Krishna

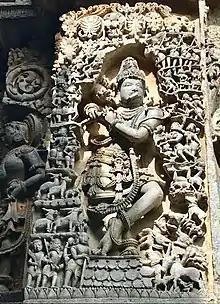
12th-century art depicting Krishna playing flute with gathered living beings at Hoysaleswara temple, Karnataka

In other icons, he is a part of battlefield scenes of the epic "Mahabharata". He is shown as a charioteer, notably when he is addressing the Pandava prince Arjuna, symbolically reflecting the events that led to the "Bhagavad Gita"a scripture of Hinduism. In these popular depictions, Krishna appears in the front as the charioteer, either as a counsel listening to Arjuna or as the driver of the chariot while Arjuna aims his arrows in the battlefield of Kurukshetra.